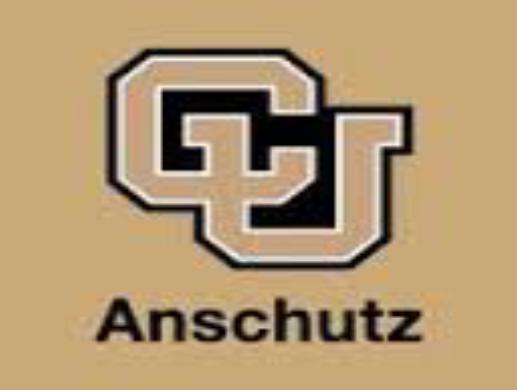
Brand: anschutz
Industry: Others